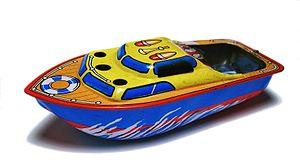
Un jouet est un objet dont la fonction principale est de permettre le jeu. Les jouets sont généralement associés avec les enfants ou les animaux domestiques, mais il n'est pas inhabituel pour les adultes et pour certains animaux non-domestiques de jouer avec des jouets. Beaucoup d'objets sont fabriqués pour servir de jouets, mais certains qui sont produits pour d'autres buts peuvent également être utilisés comme des jouets. Un enfant peut ramasser un objet de la maison et le jeter, en prétendant que c'est un avion, ou un animal peut jouer avec une pomme de pin, la mordre, la chasser, ou la jeter en l'air. Certains jouets sont fabriqués principalement pour être des pièces de collection et ne sont pas destinés au jeu.
Un bateau pop-pop est un petit bateau jouet propulsé par un moteur à vapeur rudimentaire, chauffé typiquement par une bougie. Ce jouet a été inventé dans les années 1890 par l'ingénieur français Désiré Thomas Piot et il a été ultérieurement perfectionné. Très à la mode en Europe et aux États-Unis au début du XXᵉ siècle, ce jouet peu coûteux et facile à construire est encore commun à notre époque dans certains pays.